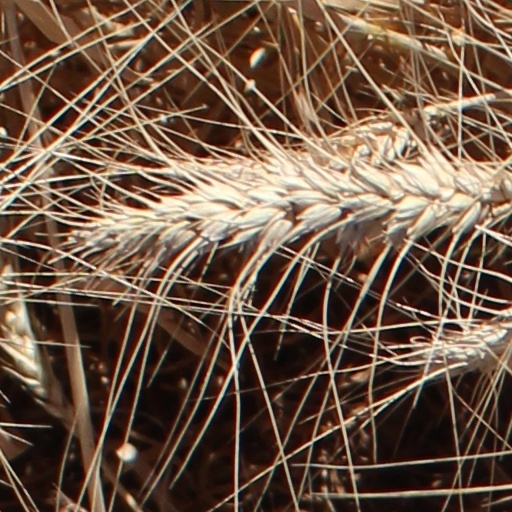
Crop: wheat